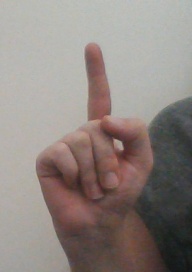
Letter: bb